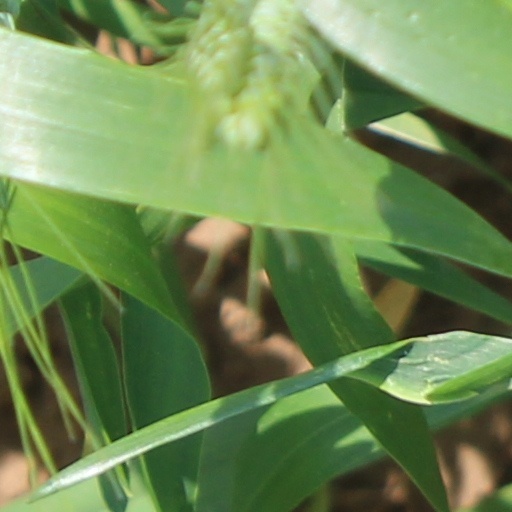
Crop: wheat